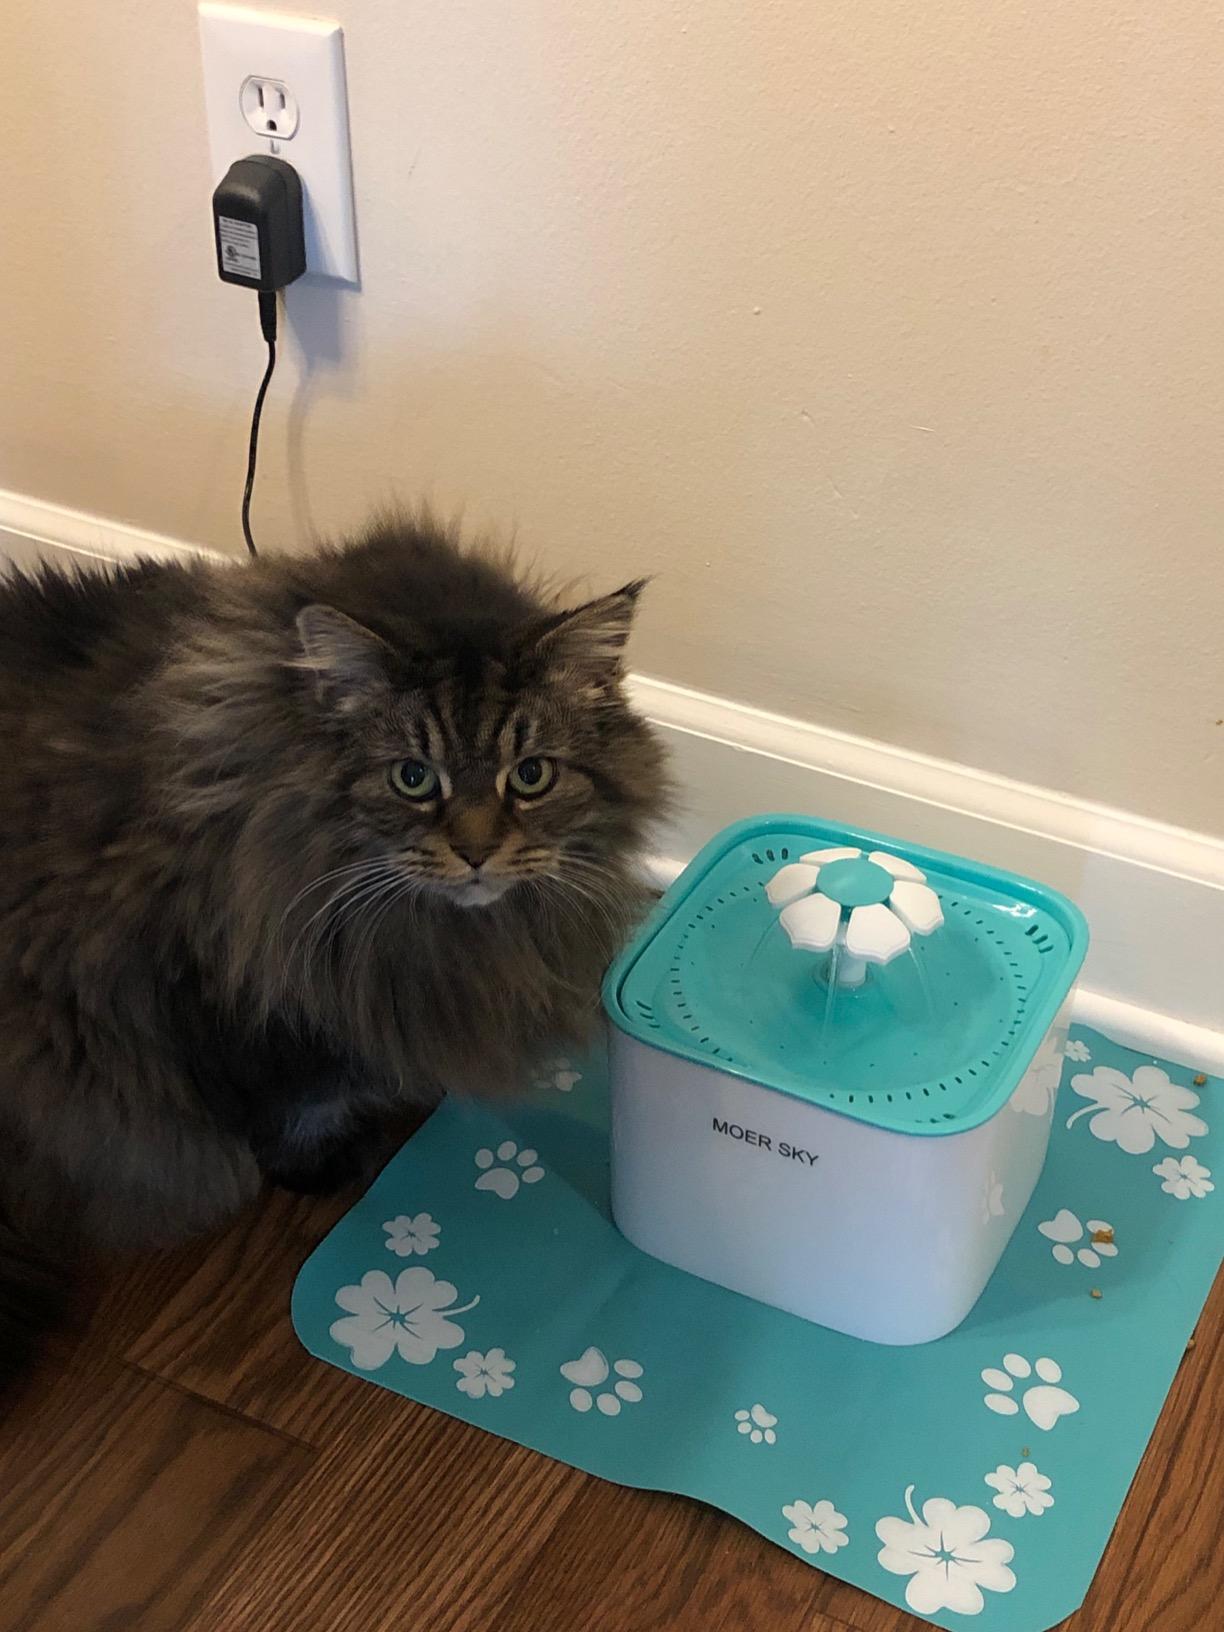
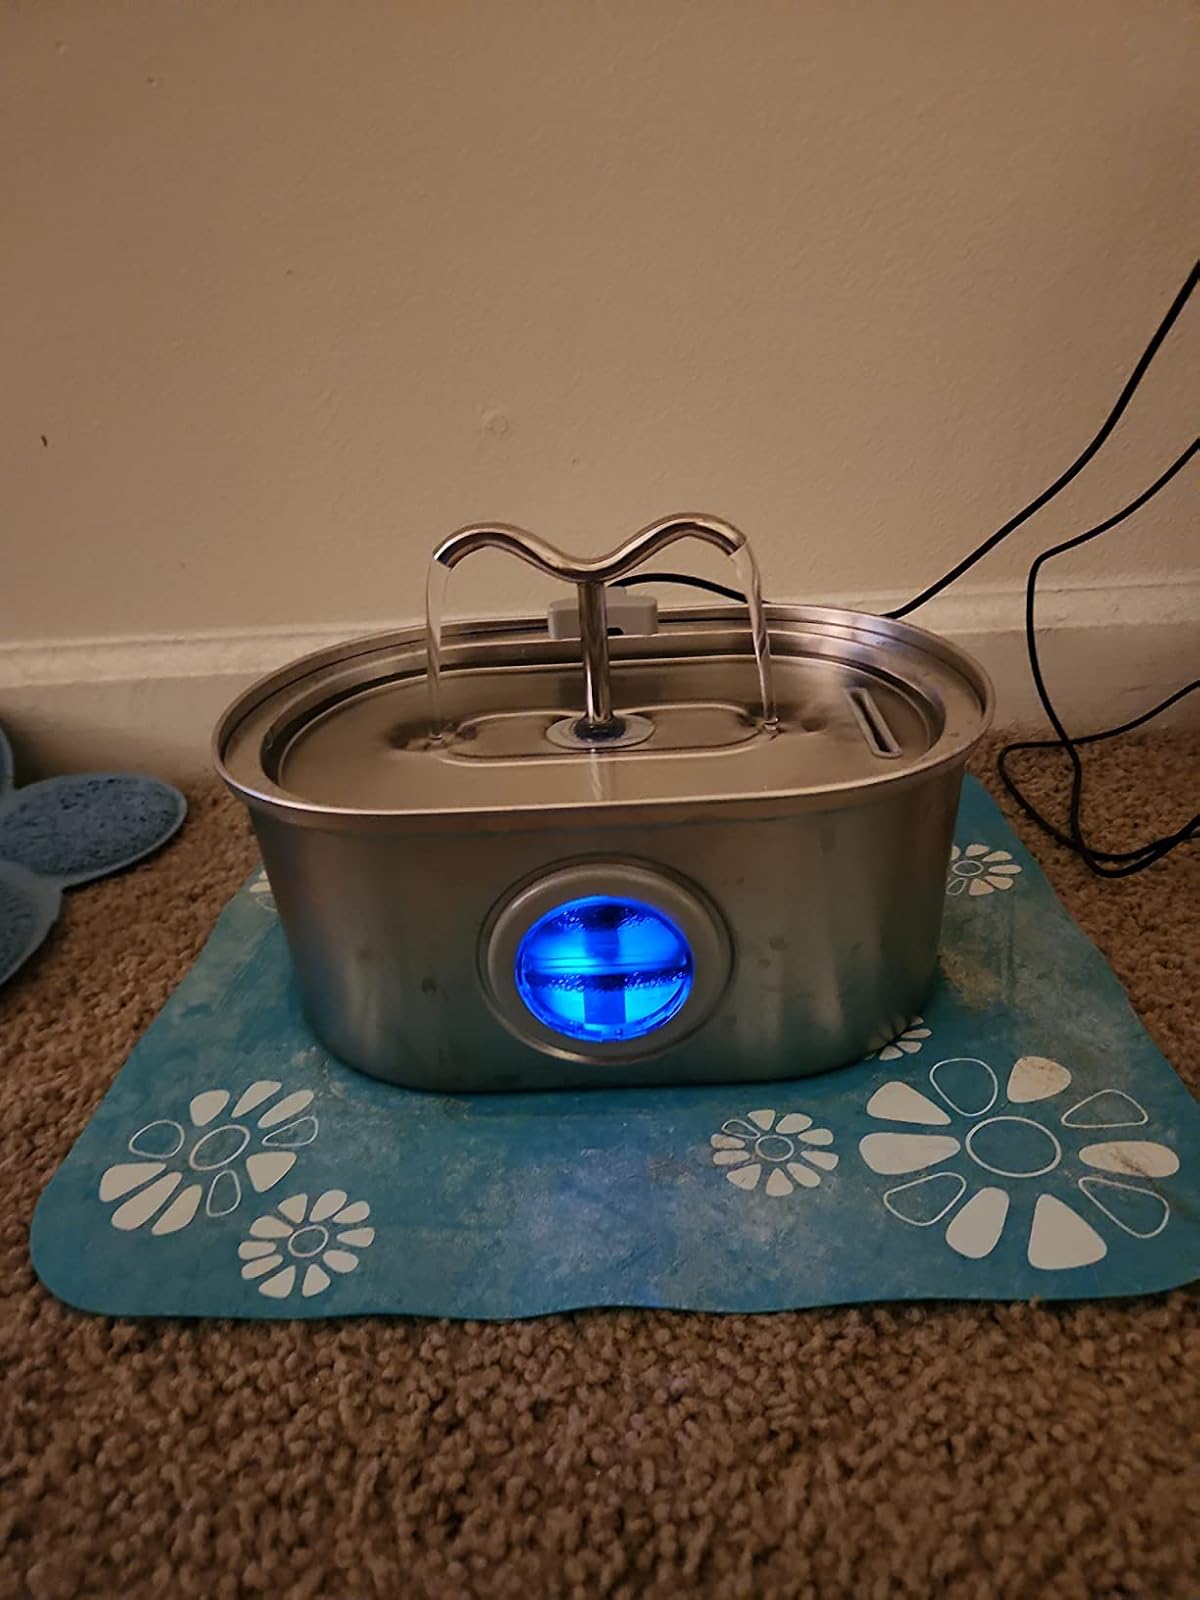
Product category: items_bowl
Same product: no